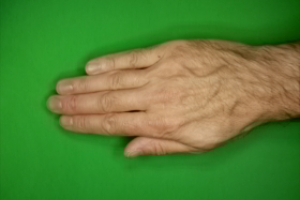
Label: paper